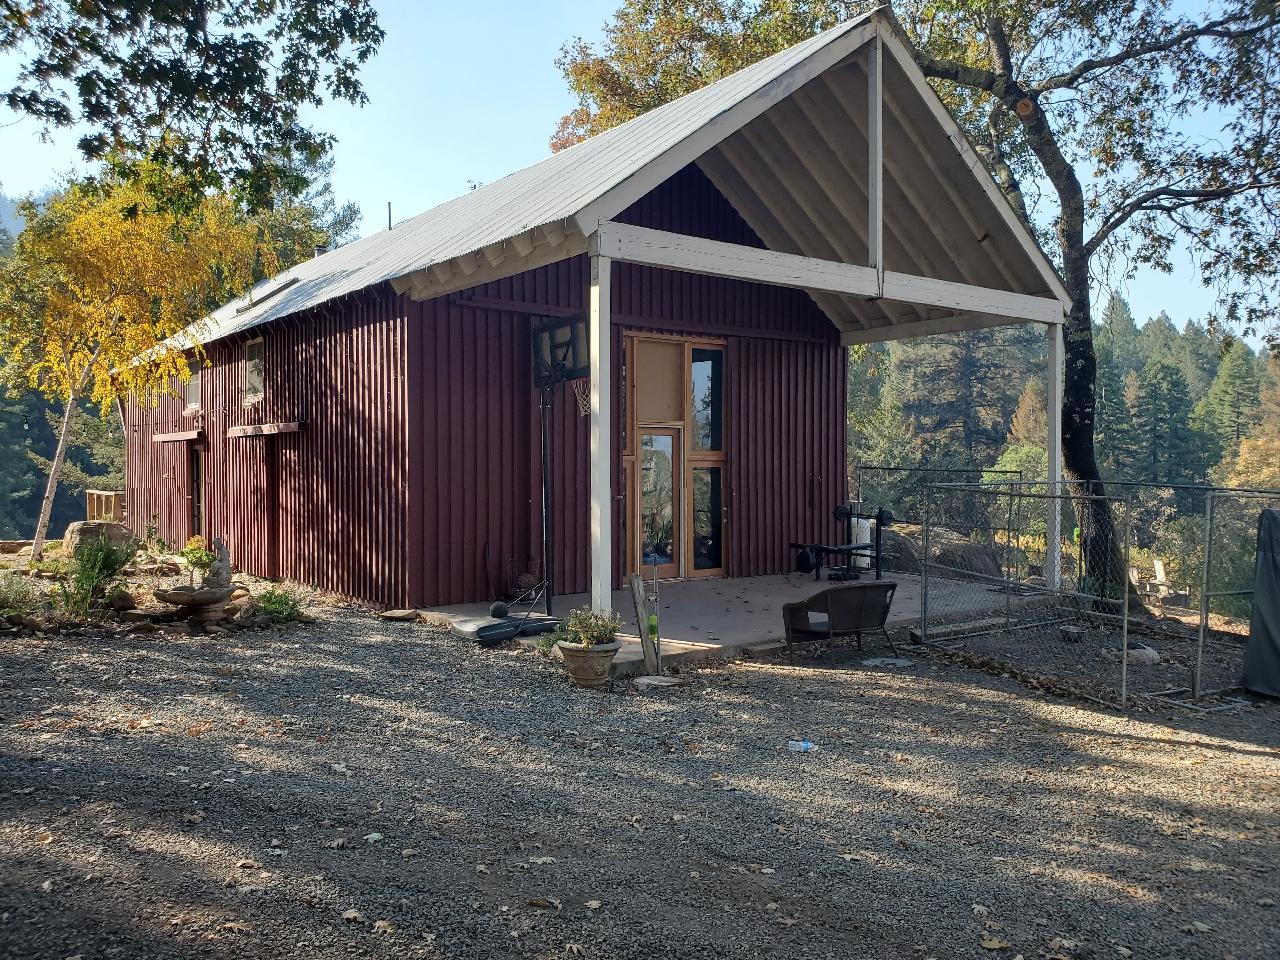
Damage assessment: no_damage